Half dime

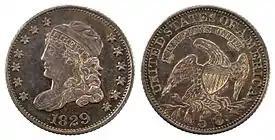
1829 Capped Bust half dime

Production of half dimes resumed in 1829 based on a new design by Chief Engraver William Kneass, who is believed to have adapted an earlier John Reich design. All coins were minted at Philadelphia and display no mintmark. The high circulating mintage in the series was in 1835, when 2,760,000 were struck, and the low of 871,000 was in 1837. Both Capped Bust and Seated Liberty half dimes were minted in 1837.